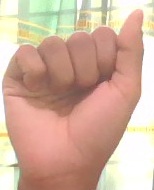
ASL sign: A